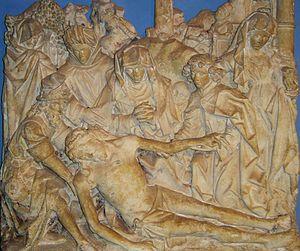
Le château de Castelnau-Bretenoux situé sur le territoire de la commune de Prudhomat, dans le département du Lot, est la forteresse médiévale la plus imposante du Quercy. Il appartient à l'État, est affecté au ministère de la Culture et est ouvert au public par le Centre des monuments nationaux.